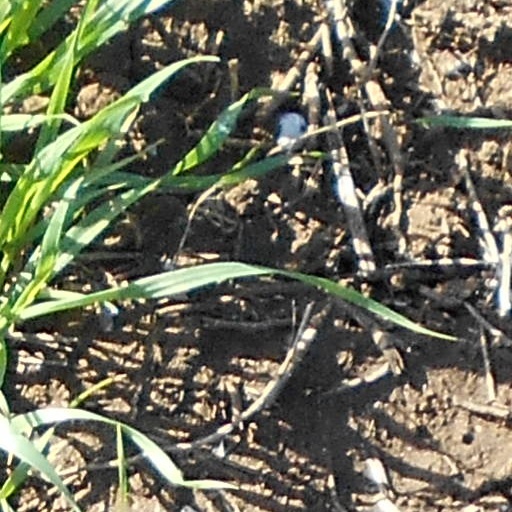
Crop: wheat